Fred Lewis

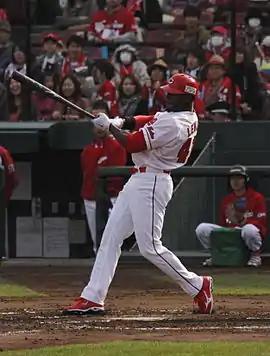
Lewis with the Hiroshima Toyo Carp

Frederick Deshaun Lewis (born December 9, 1980) is an American former professional baseball outfielder. He played in Major League Baseball (MLB) for the San Francisco Giants, Toronto Blue Jays, Cincinnati Reds, and New York Mets, and in Nippon Professional Baseball (NPB) for the Hiroshima Toyo Carp.